Padley Gorge

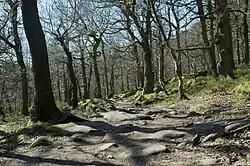
Padley Gorge path

Padley Gorge is a deep but narrow valley in the Peak District, Derbyshire between the village of Grindleford and the A6187 road.